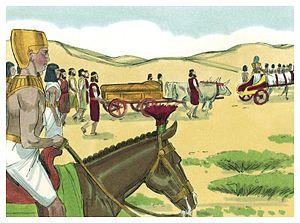
Illustration biblique du livre de la Genèse chapitre 50 עברית: 50 האיור המקראי של change me! פרק हिन्दी: {{{hi}}} अध्याय change me! की पुस्तक की बाइबिल चित्रण Bahasa Indonesia: Ilustrasi Alkitab dari Kitab Kejadian pasal 50 Italiano: Illustrazione biblica del libro della change me! Capitolo 50 日本語: change me!50章の本の聖書の実例 Jawa: Ilustrasi Alkitab saking Kitab Purwaning Dumadi pasal 50 한국어: change me! 50 장 장부의 성경 그림 Bahasa Melayu: Ilustrasi Alkitab dari Kitab Kejadian pasal 50